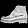
Label: Ankle boot